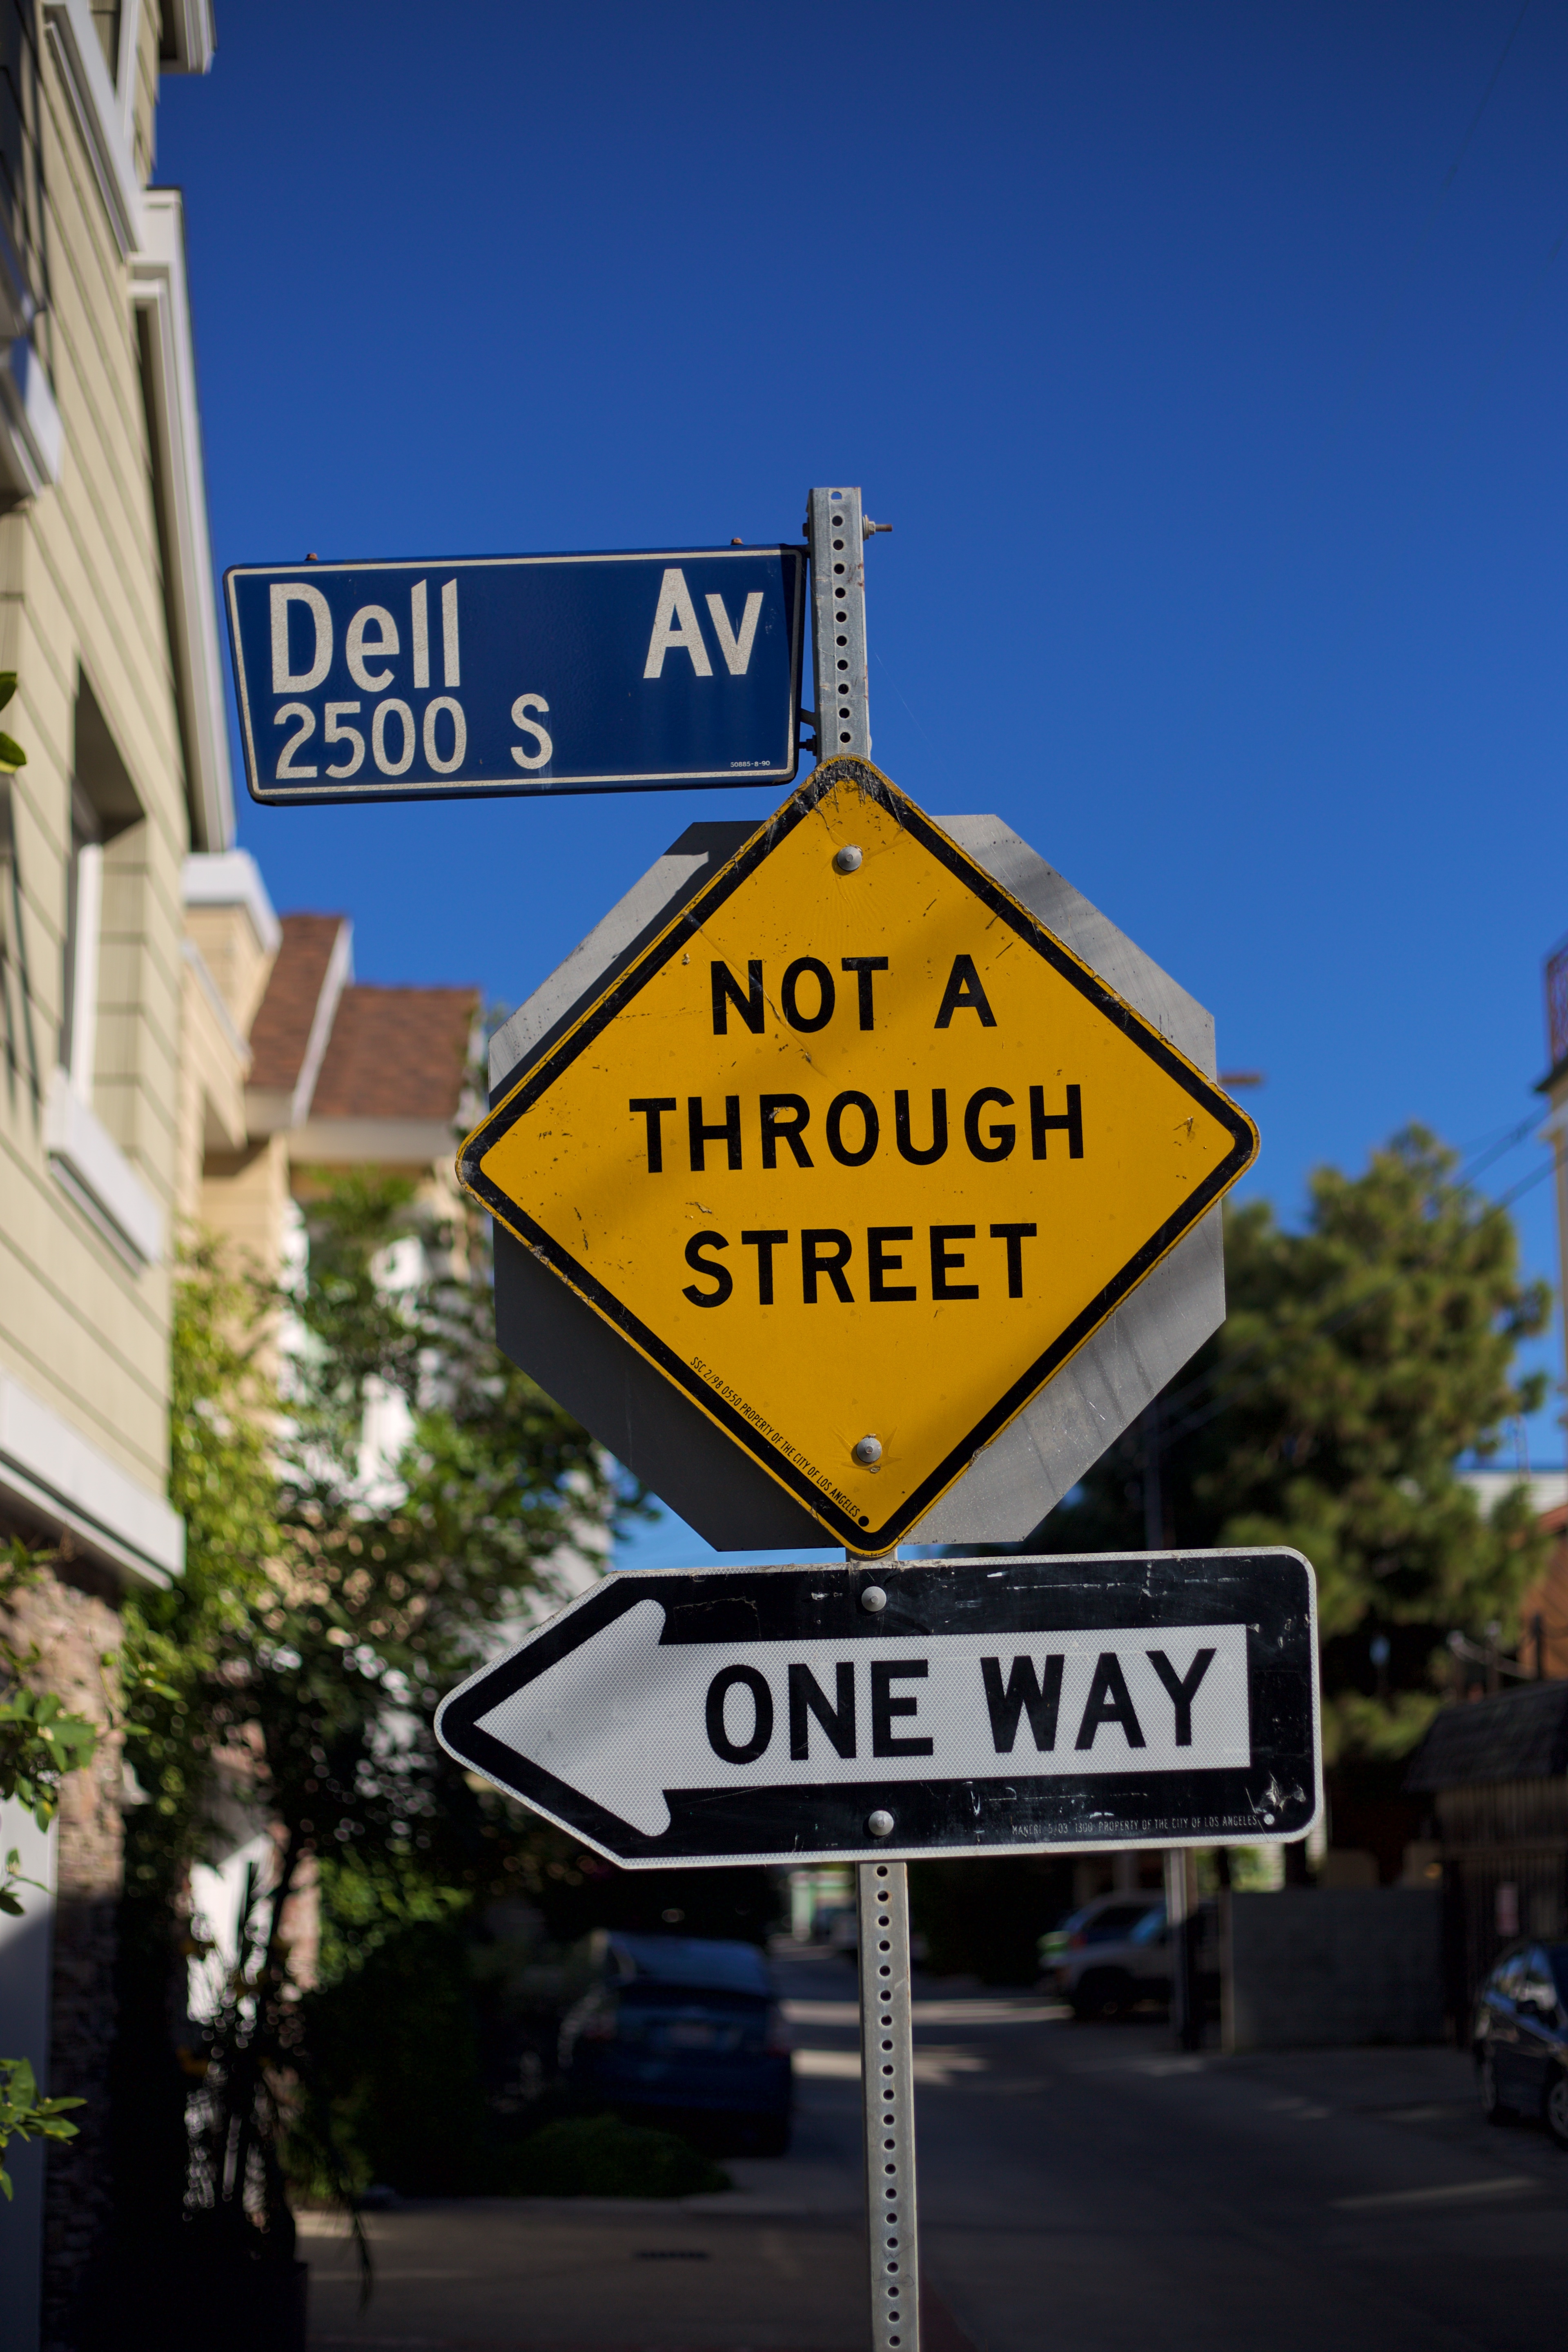
road, advertising, sign, street sign, signage, lane, infrastructure, neighbourhood, traffic sign